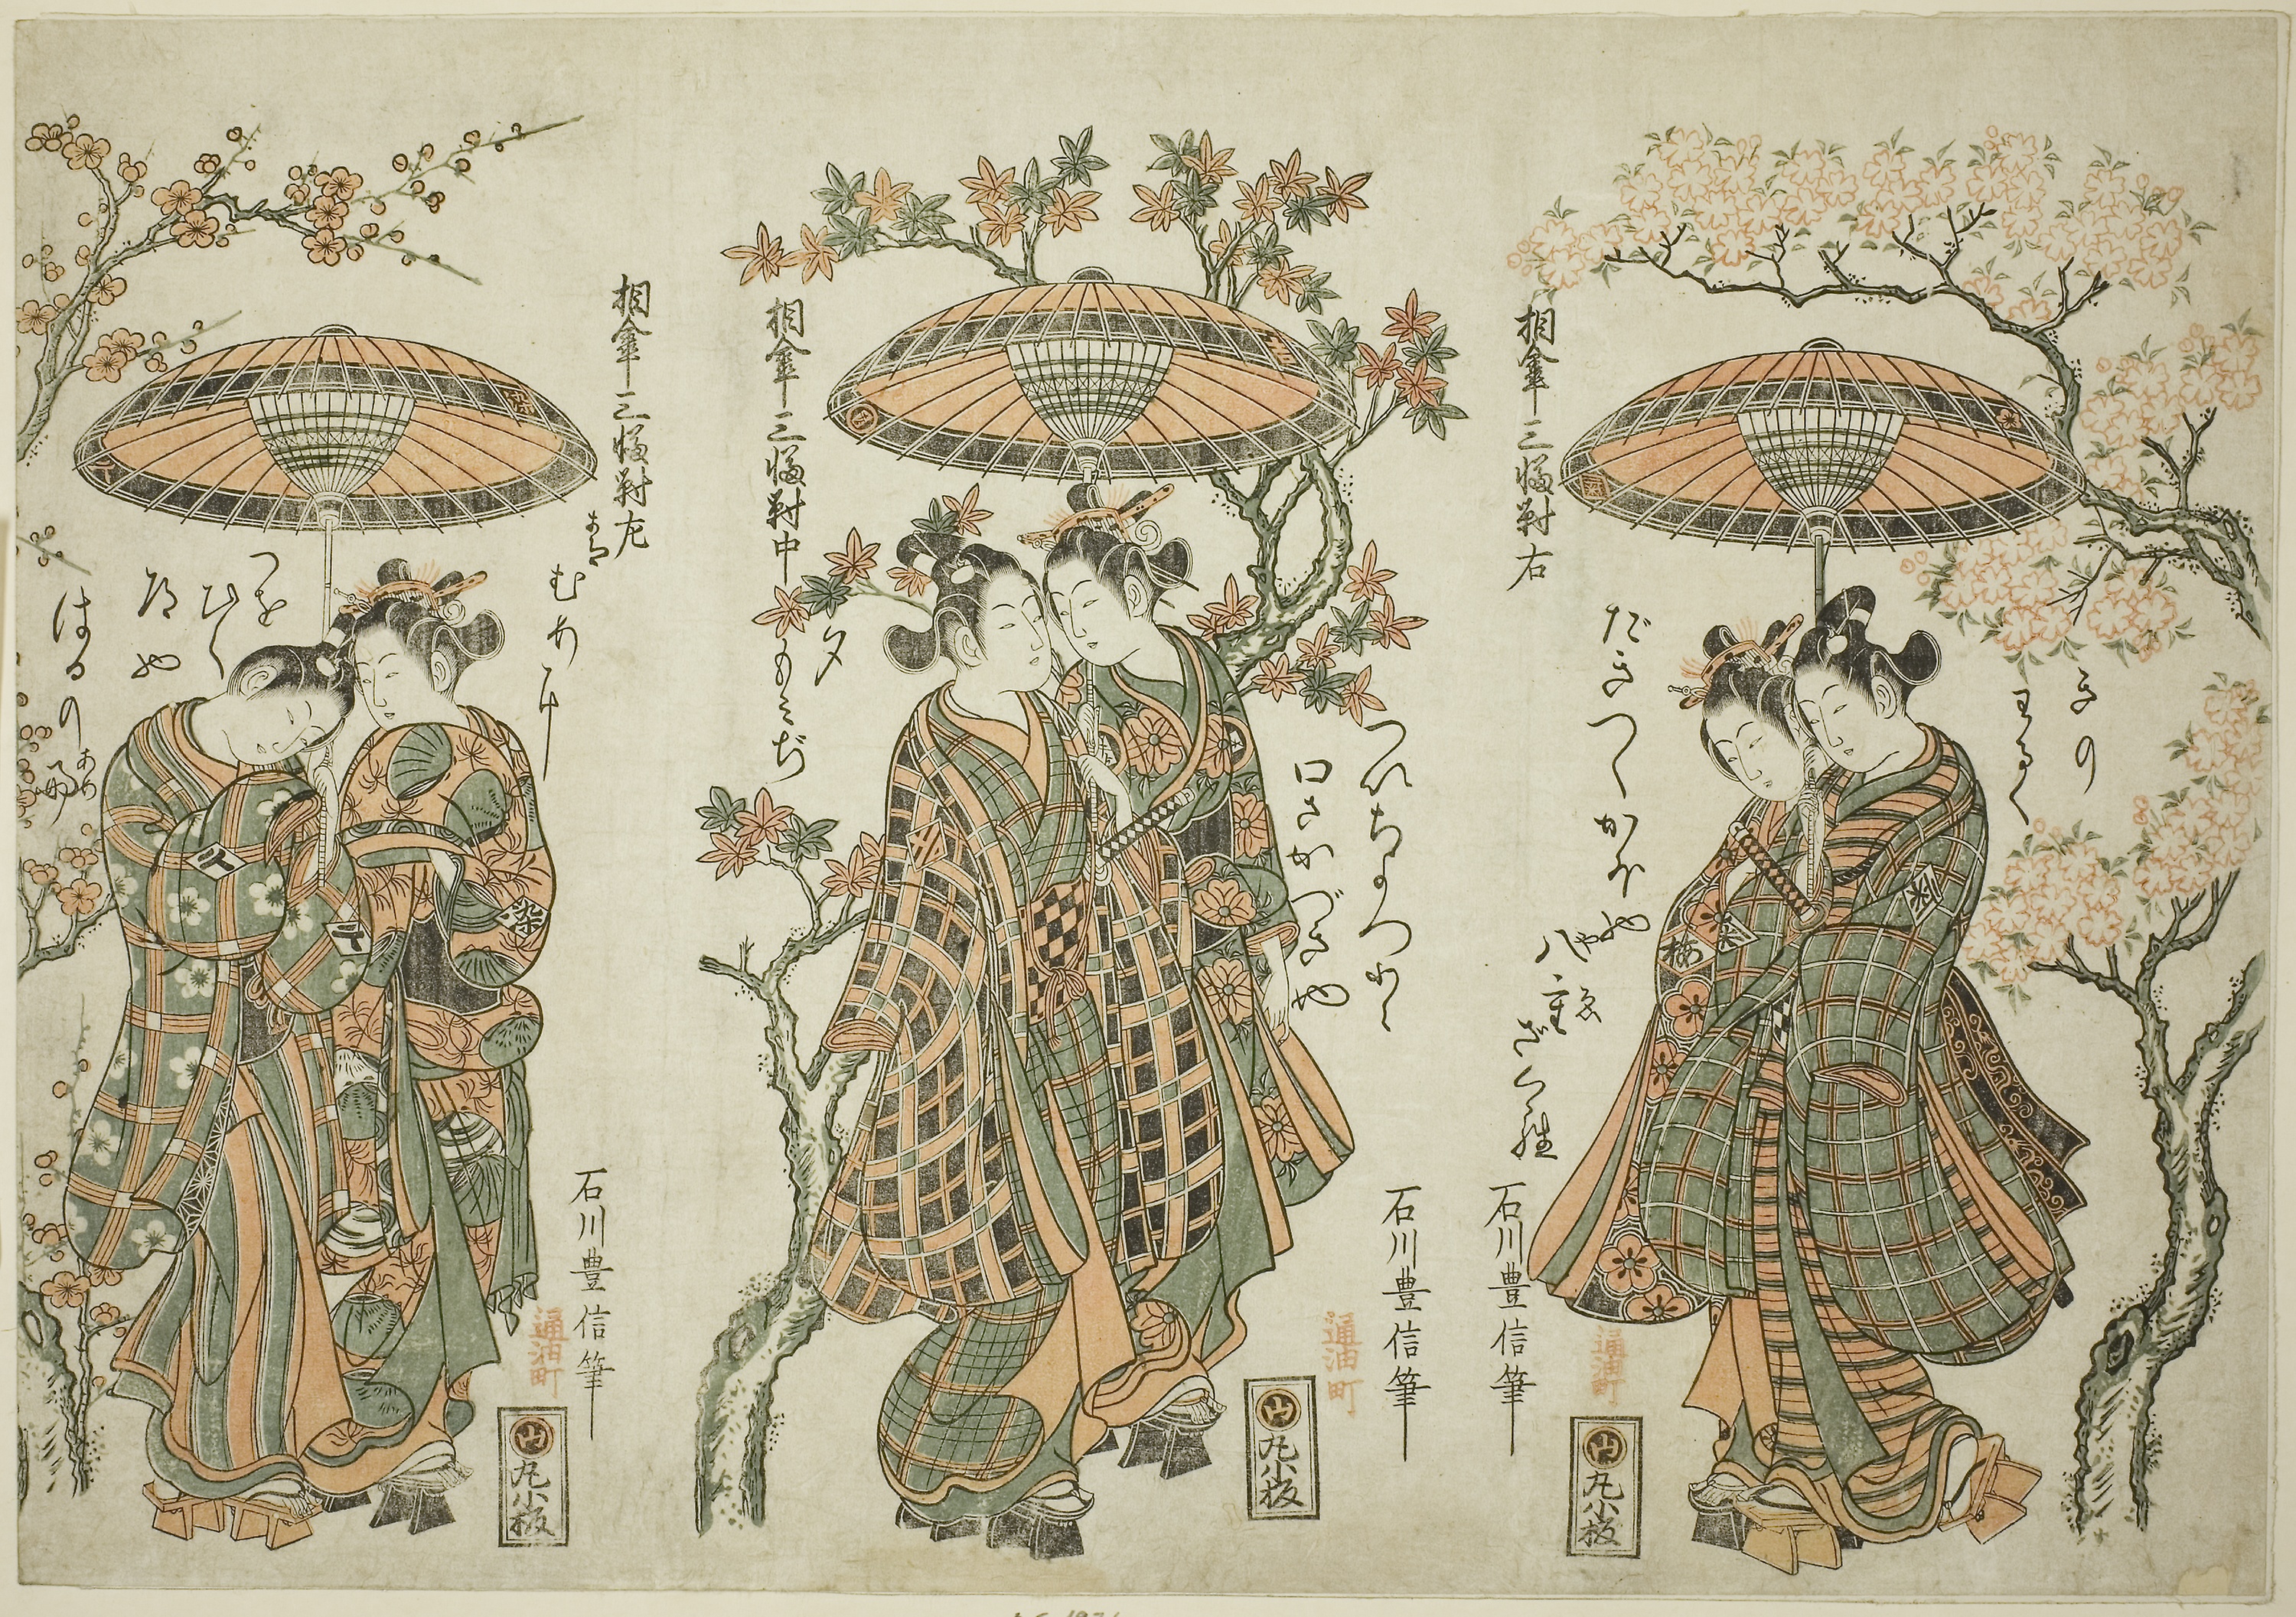
art, textile, costume design, botany, illustration, fashion illustration, pattern, visual arts, beige, tapestry